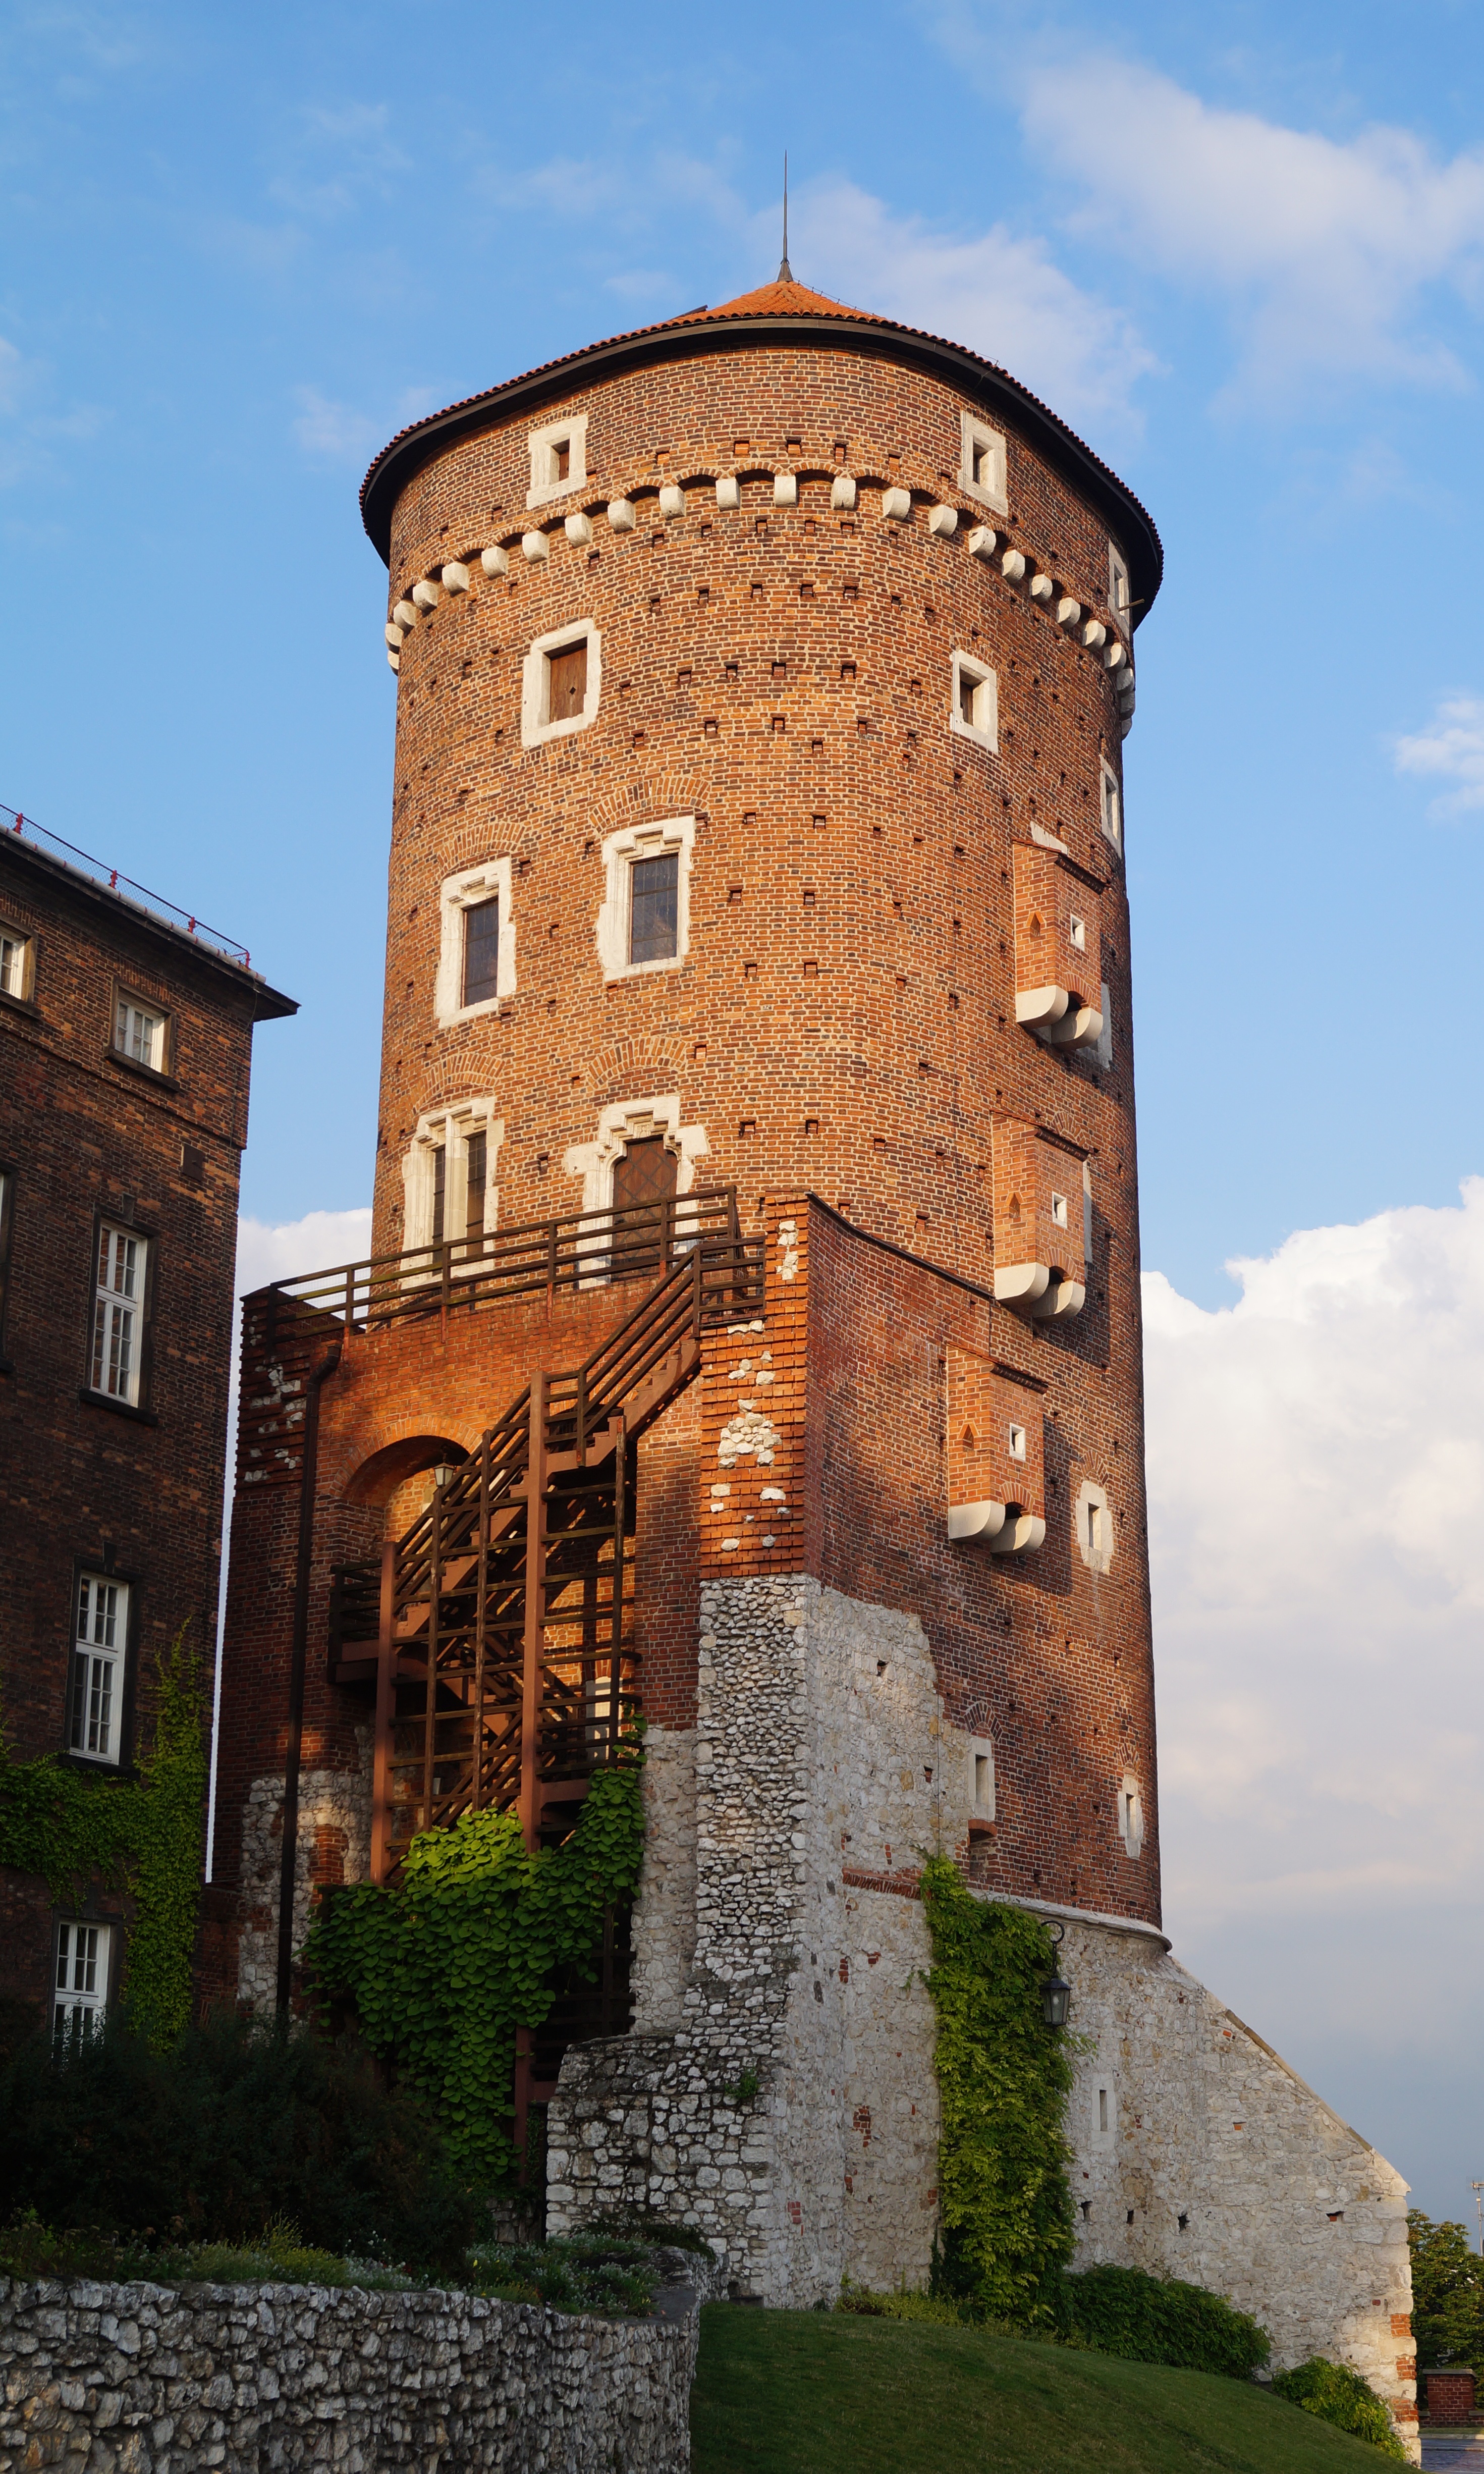
town, building, chateau, tower, castle, landmark, fortification, gothic, bell tower, ruins, monastery, poland, middle ages, krakow, red brick, ancient history, wawel castle, the architecture